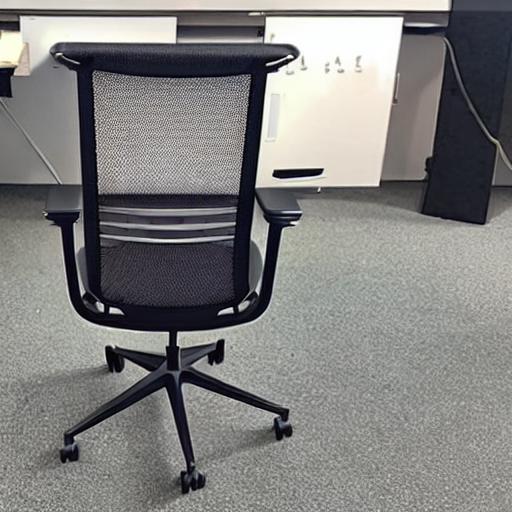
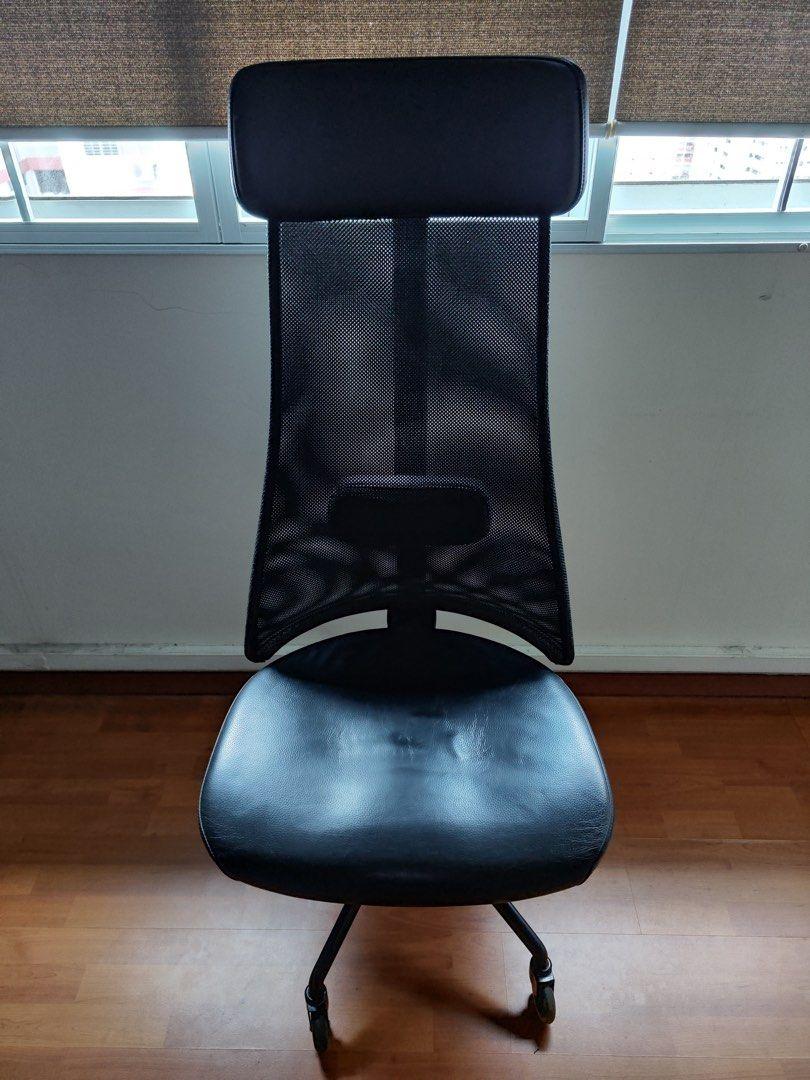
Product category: items_chair
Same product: no